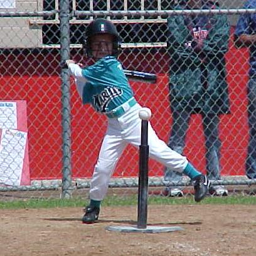
A little boy about to hit a baseball with his bat.
A young boy about to strike the ball in T-ball
A boy trying to hit a a baseball with a bat
A little boy in a uniform and a batting helmet swinging at a t-ball.
Young T-ball player all wound up, ready to hit the ball.